Tajima Province

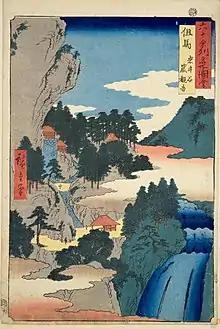
Hiroshige "ukiyo-e" "Tajima" in "The Famous Scenes of the Sixty States" (六十余州名所図会), depicting The Iwaya Kannon chapel in Iwaidani Gorge

The early history of the Tajima region is uncertain. There appear to have been two power centers. The Tajima "Kuni no miyatsuko" ruled in eastern Tajima (present-day Asago District and Yabu District) and are mentioned in the "Kujiki". They tenuously claimed descent from then legendary Emperor Kaika, and eventually took the surname of "Tajima". The Chasuriyama Kofun and the Miidani Kofun Cluster are located in their territory. Western Tajima (present-day Mita District) was under the control of the Futakata "Kuni no miyatsuko", who claimed descent from the rulers of Izumo. At some point, the two areas came under the control the ancient Tanba Kingdom, which was later divided into Tajima, Tango and Tanba. However, since the name "Tajima" appears in the "Nihon Shoki", in an entry dated 675 AD, this division occurred before the formalization of the Japanese provinces.